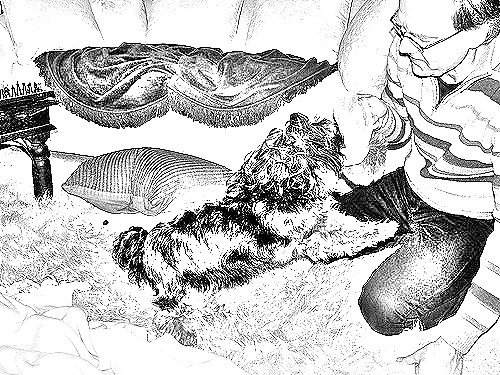
Portrait style: Sketch Portrait